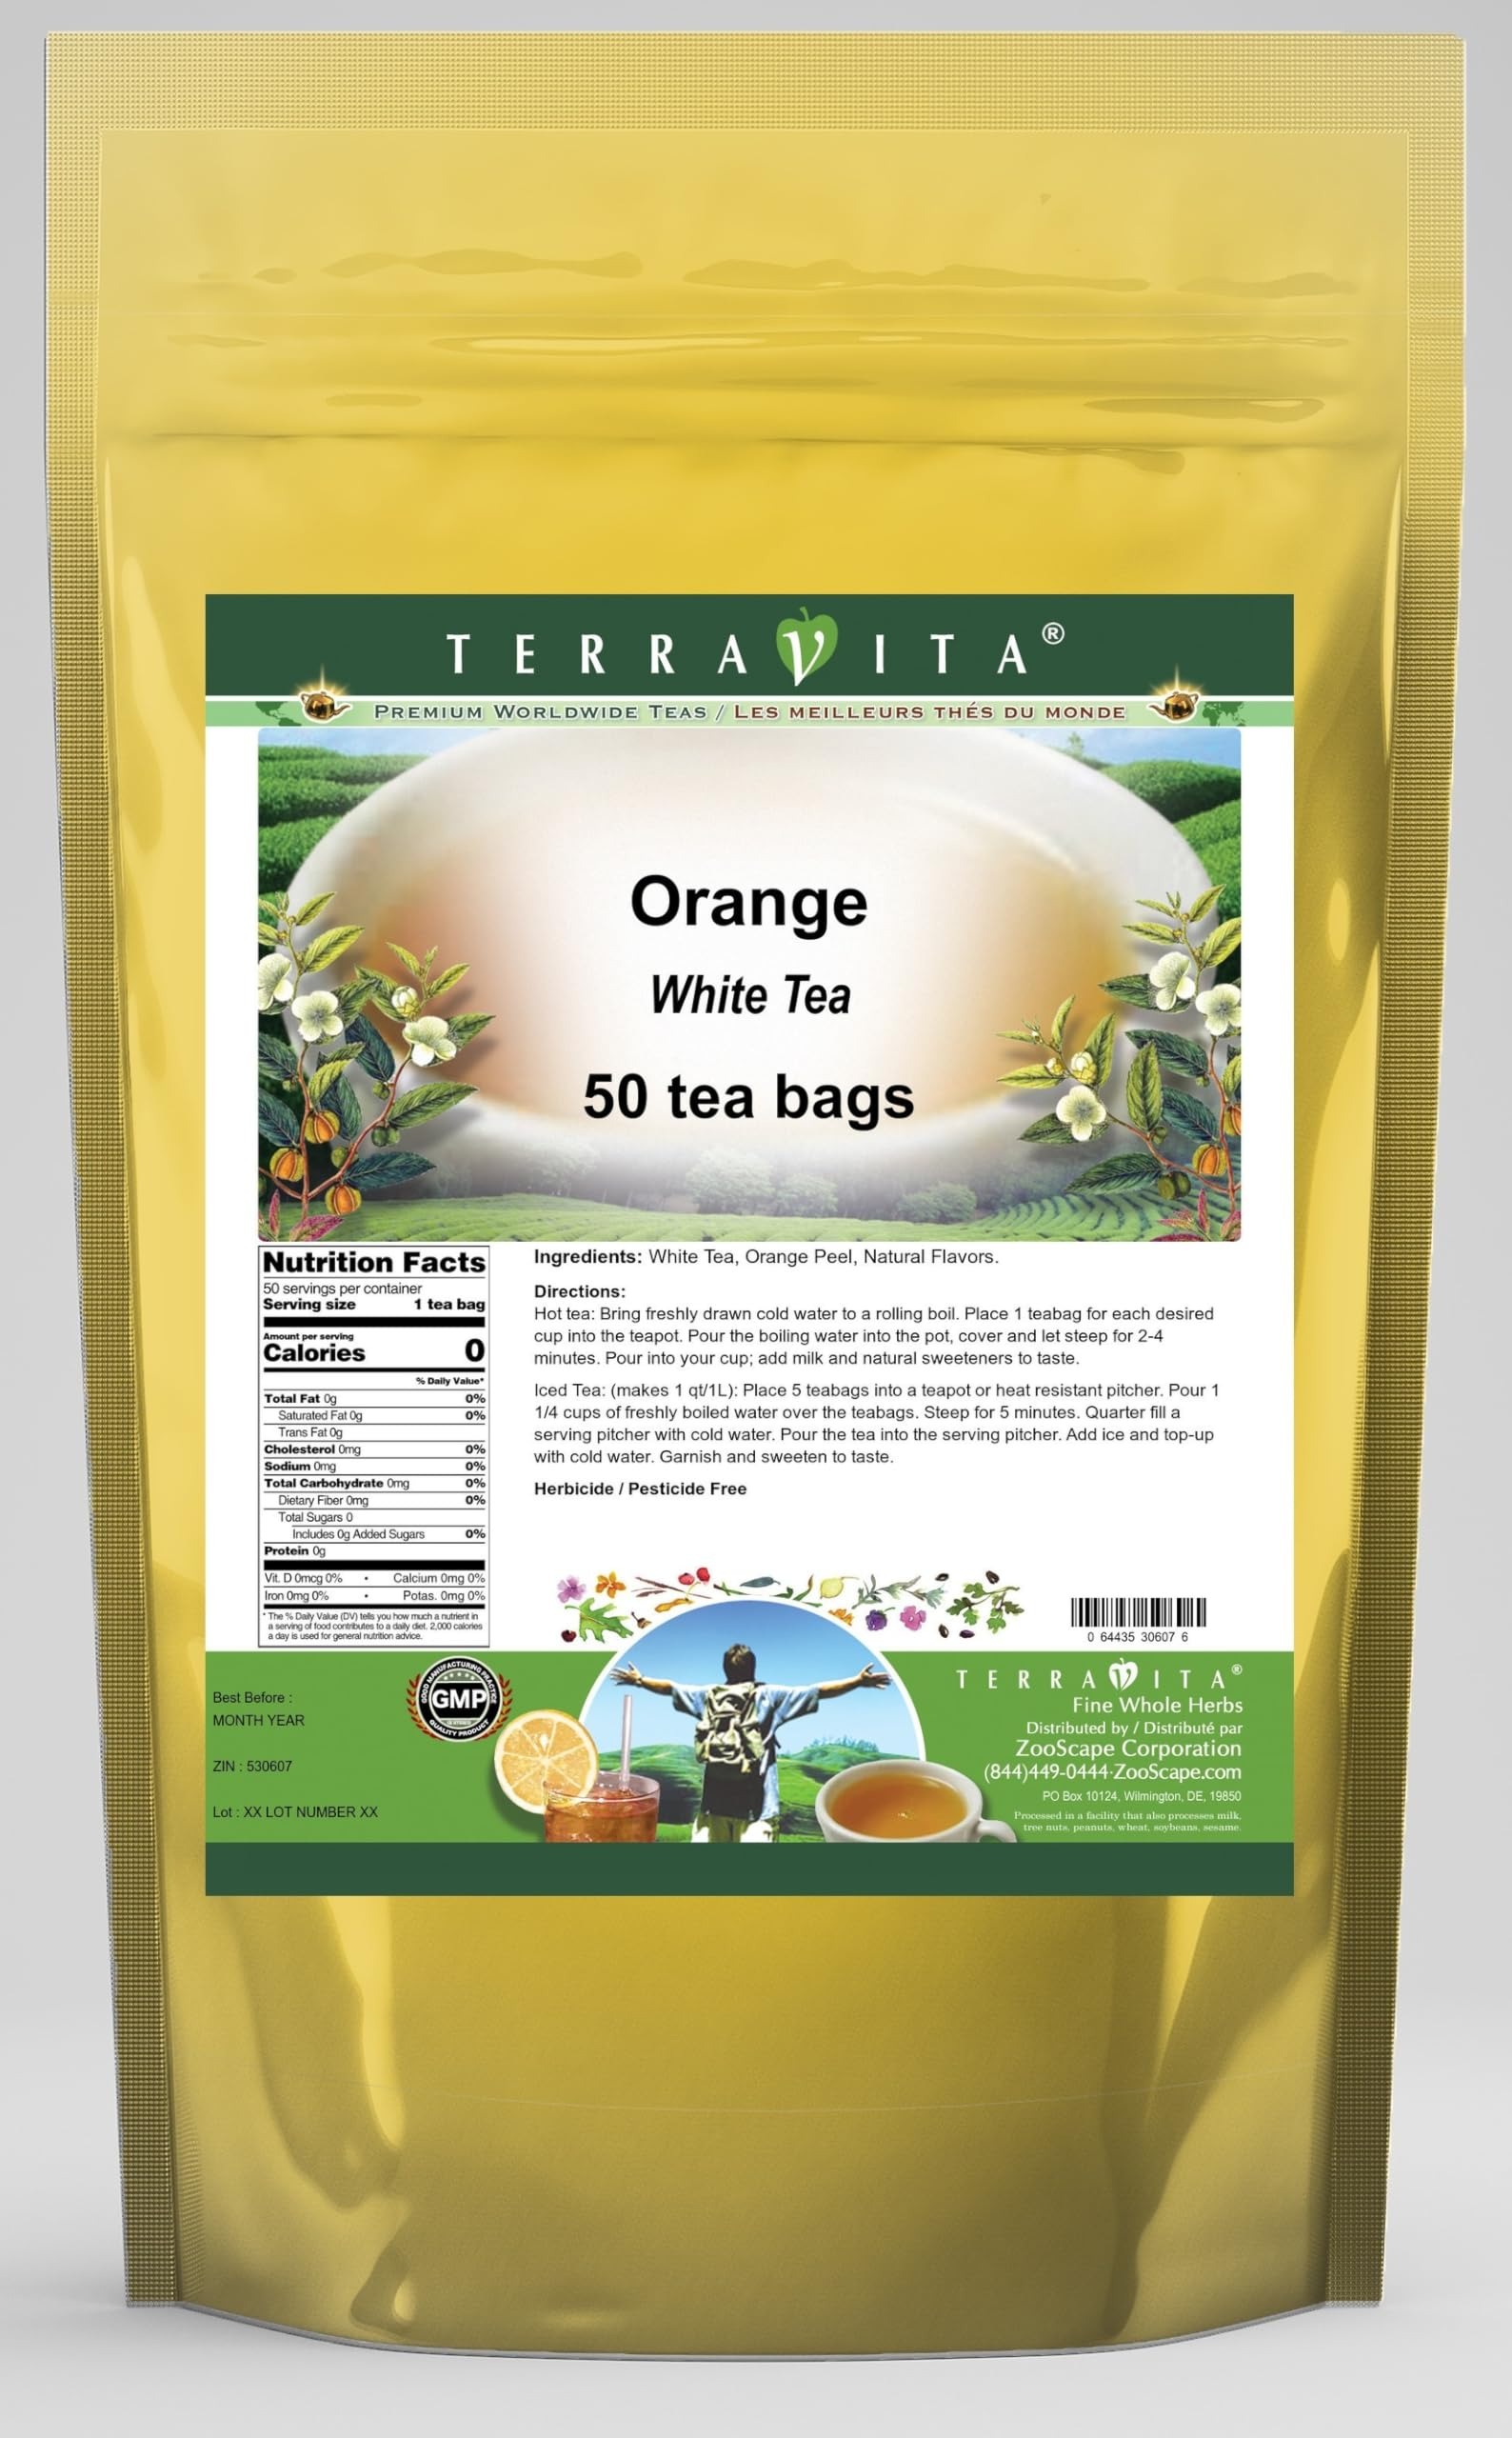
Item Name: Orange White Tea (50 tea bags, ZIN: 530607) - 2 Pack
Bullet Point 1: Our Orange White Tea is a mouth-watering flavored White tea with Orange Peel that you can enjoy all year round! - Ingredients: White tea, Orange Peel and natural orange flavor.
Bullet Point 2: No fillers.
Bullet Point 3: Manufacturer: TerraVita
Bullet Point 4: Size: 50 tea bags
Bullet Point 5: White Tea Bags - Packed in a convenient upright pouch!
Product Description: Our Orange White Tea is a mouth-watering flavored White tea with Orange Peel that you can enjoy all year round! - Ingredients: White tea, Orange Peel and natural orange flavor. - Hot tea brewing method: Bring freshly drawn cold water to a rolling boil. Place 1 teabag for each desired cup into the teapot. Pour the boiling water into the pot, cover and let steep for 2-4 minutes. Pour into your cup; add milk and natural sweeteners to taste. - Iced tea brewing method: (to make 1 liter/quart): Place 5 teabags into a teapot or heat resistant pitcher. Pour 1 1/4 cups of freshly boiled water over the teabags. Steep for 5 minutes. Quarter fill a serving pitcher with cold water. Pour the tea into the serving pitcher. Add ice and top-up with cold water. Garnish and sweeten to taste. - TerraVita is an exclusive line of premium-quality, natural source products that use only the finest, purest and most potent ingredients found around the world. TerraVita is hallmarked by the highest possible standards of purity, potency, stability and freshness. All of our products are prepared with the highest elements of quality control, from raw materials through the entire manufacturing process, up to and including the moment that the bottles or bags are sealed for freshness and shipped out to you. Our highest possible standards are certified by independent laboratories and backed by our personal guarantee. - TerraVita exists to meet and ensure your family's health and wellness without the harmful effects of chemicals and health products. We strive to make all of our products affordable and reliable and are constantly searching the market to maintain our affordability and to look for new ways to serve you and the ones you love. TerraVita has become a trusted household name for many families and c
Value: 100.0
Unit: Count

Price: 86.91